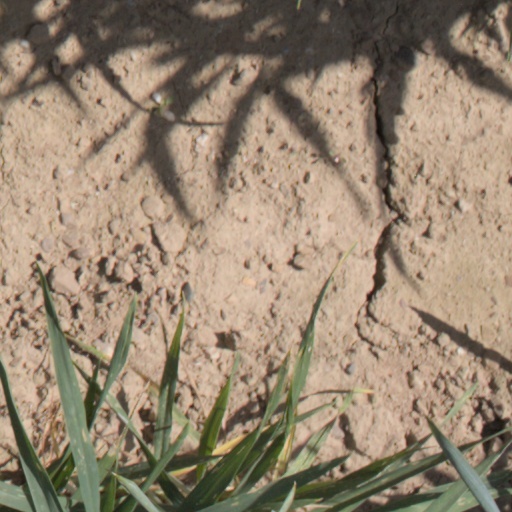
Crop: wheat